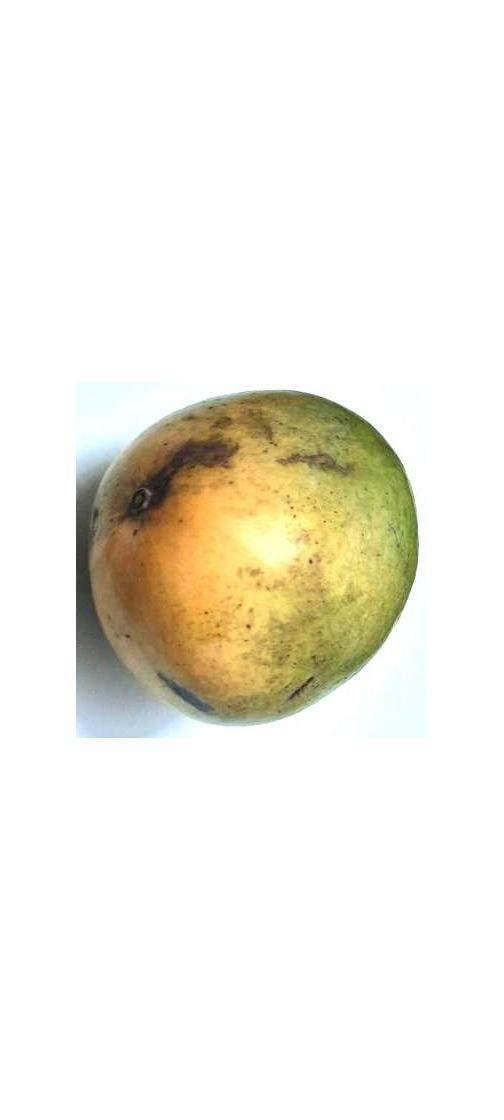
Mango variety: Rupali